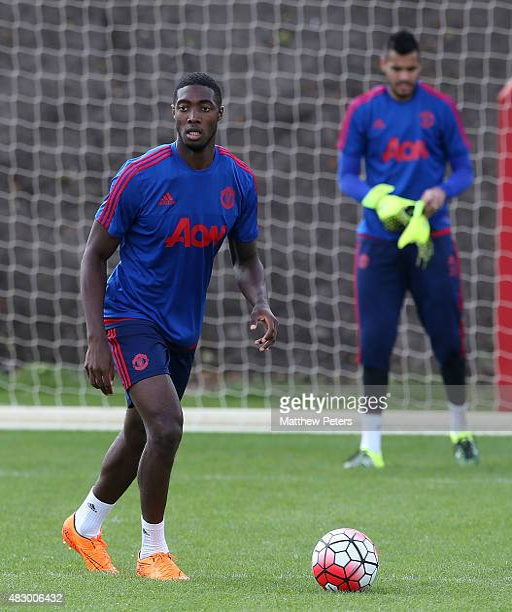
athlete in action during a first team training session